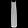
Label: Dress